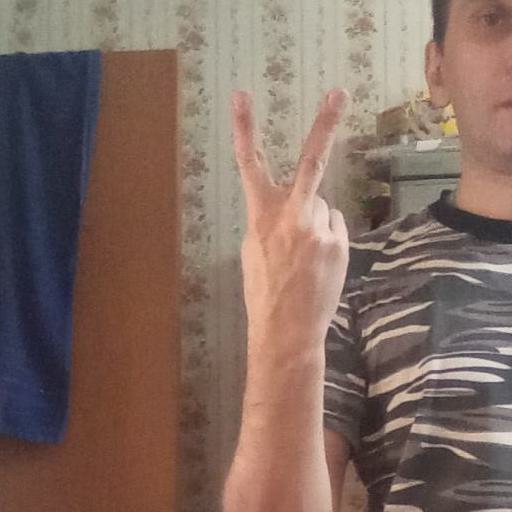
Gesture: peace_inverted